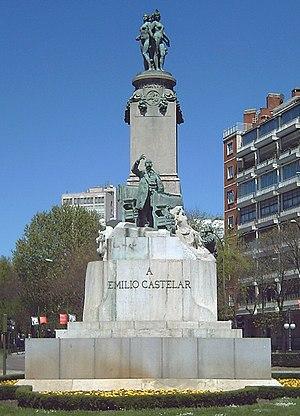
Emilio Castelar y Ripoll, né le 7 septembre 1832 à Cadix et mort le 25 mai 1899 à San Pedro del Pinatar, est un homme politique et écrivain espagnol, président du gouvernement de la première république espagnole.